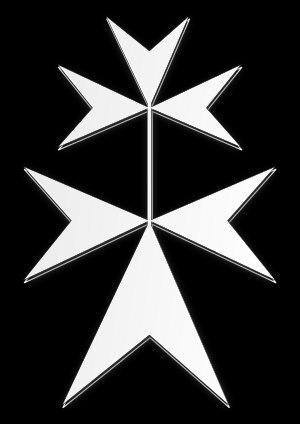
La Confrérie du Saint-Esprit est une œuvre caritative fondée au XIIᵉ siècle après les Hospitaliers fondés au XIᵉ siècle.